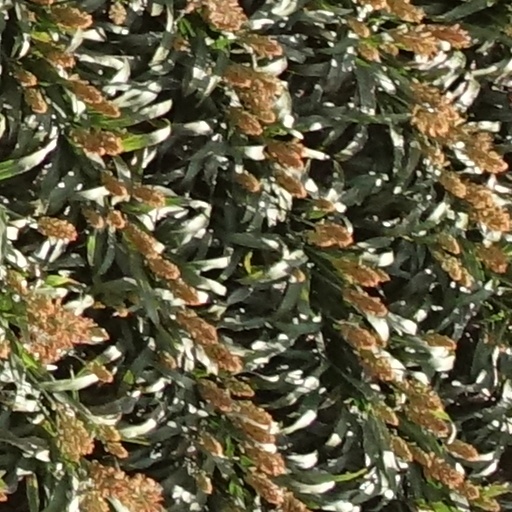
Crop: sorghum